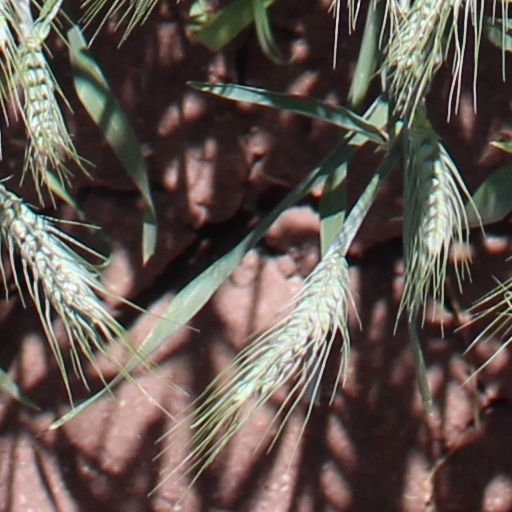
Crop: wheat